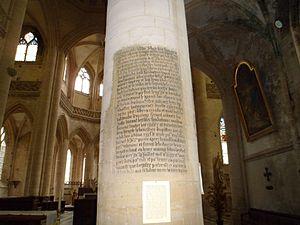
Eglise Saint-Pierre de Coutances - Inscriptions et transcription
L'église Saint-Pierre est une église catholique de styles gothique flamboyant et Renaissance, située à Coutances, dans le département français de la Manche.